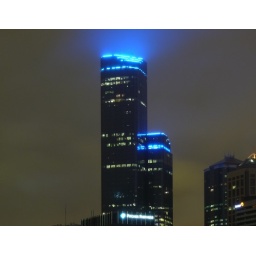
View of a sky scrapper from Yarra river in Melbourne Australia